Mato Dukovac

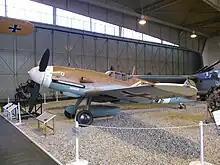
a colour photograph of an aircraft in a museum

On 11 November 1942, Dukovac was flying his 12th mission, escorting Junkers Ju 87 "Stuka" dive bombers to Lazarevskoye. During the mission, he and his companion were intercepted by Polikarpov I-16 "Rata" fighters, and Dubovac downed one of the attackers over the city of Tuapse to register his first confirmed aerial victory. Dukovac was unable to build upon his success at this time, as four days later the whole "Staffel" rotated back to the NDH because most of the personnel had endured a year of constant combat. The men of 15./JG 52 had a break of three months, commencing their return journey on 12 February 1943, collecting their aircraft at Kraków in German-occupied Poland on 18 February then flying to Lvov. They flew on to Nikolayev on 21 February. The Eastern Front had changed significantly during their absence, with the strategic initiative passing to the Soviets.